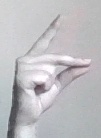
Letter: ta